Twinkie

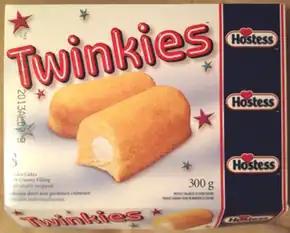
Box of Hostess Twinkies by Saputo Inc., sold in Canada

The Twinkie is an American snack cake, described on its packaging as "golden sponge cake with a creamy filling". It was formerly made and distributed by Hostess Brands. The brand is currently owned by Hostess Brands, Inc., in turn currently owned by The J.M. Smucker Company and having been formerly owned by private equity firms Apollo Global Management and C. Dean Metropoulos and Company as the second incarnation of Hostess Brands. During bankruptcy proceedings, Twinkie production was suspended on November 15, 2012, and resumed after an absence of a few months from American store shelves, becoming available again nationwide on July 15, 2013.